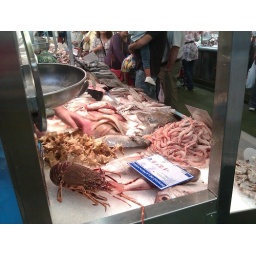
From the fish market in Jerez...